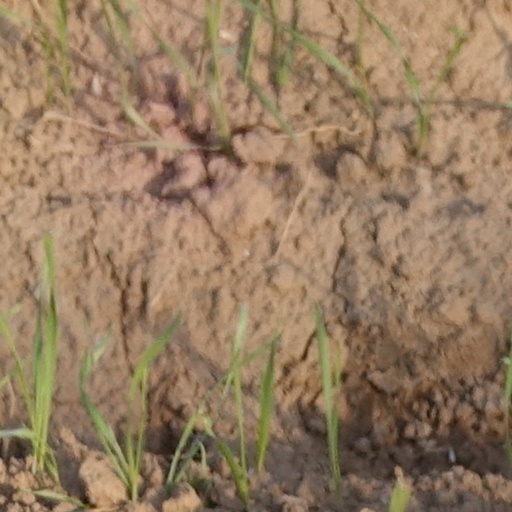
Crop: wheat